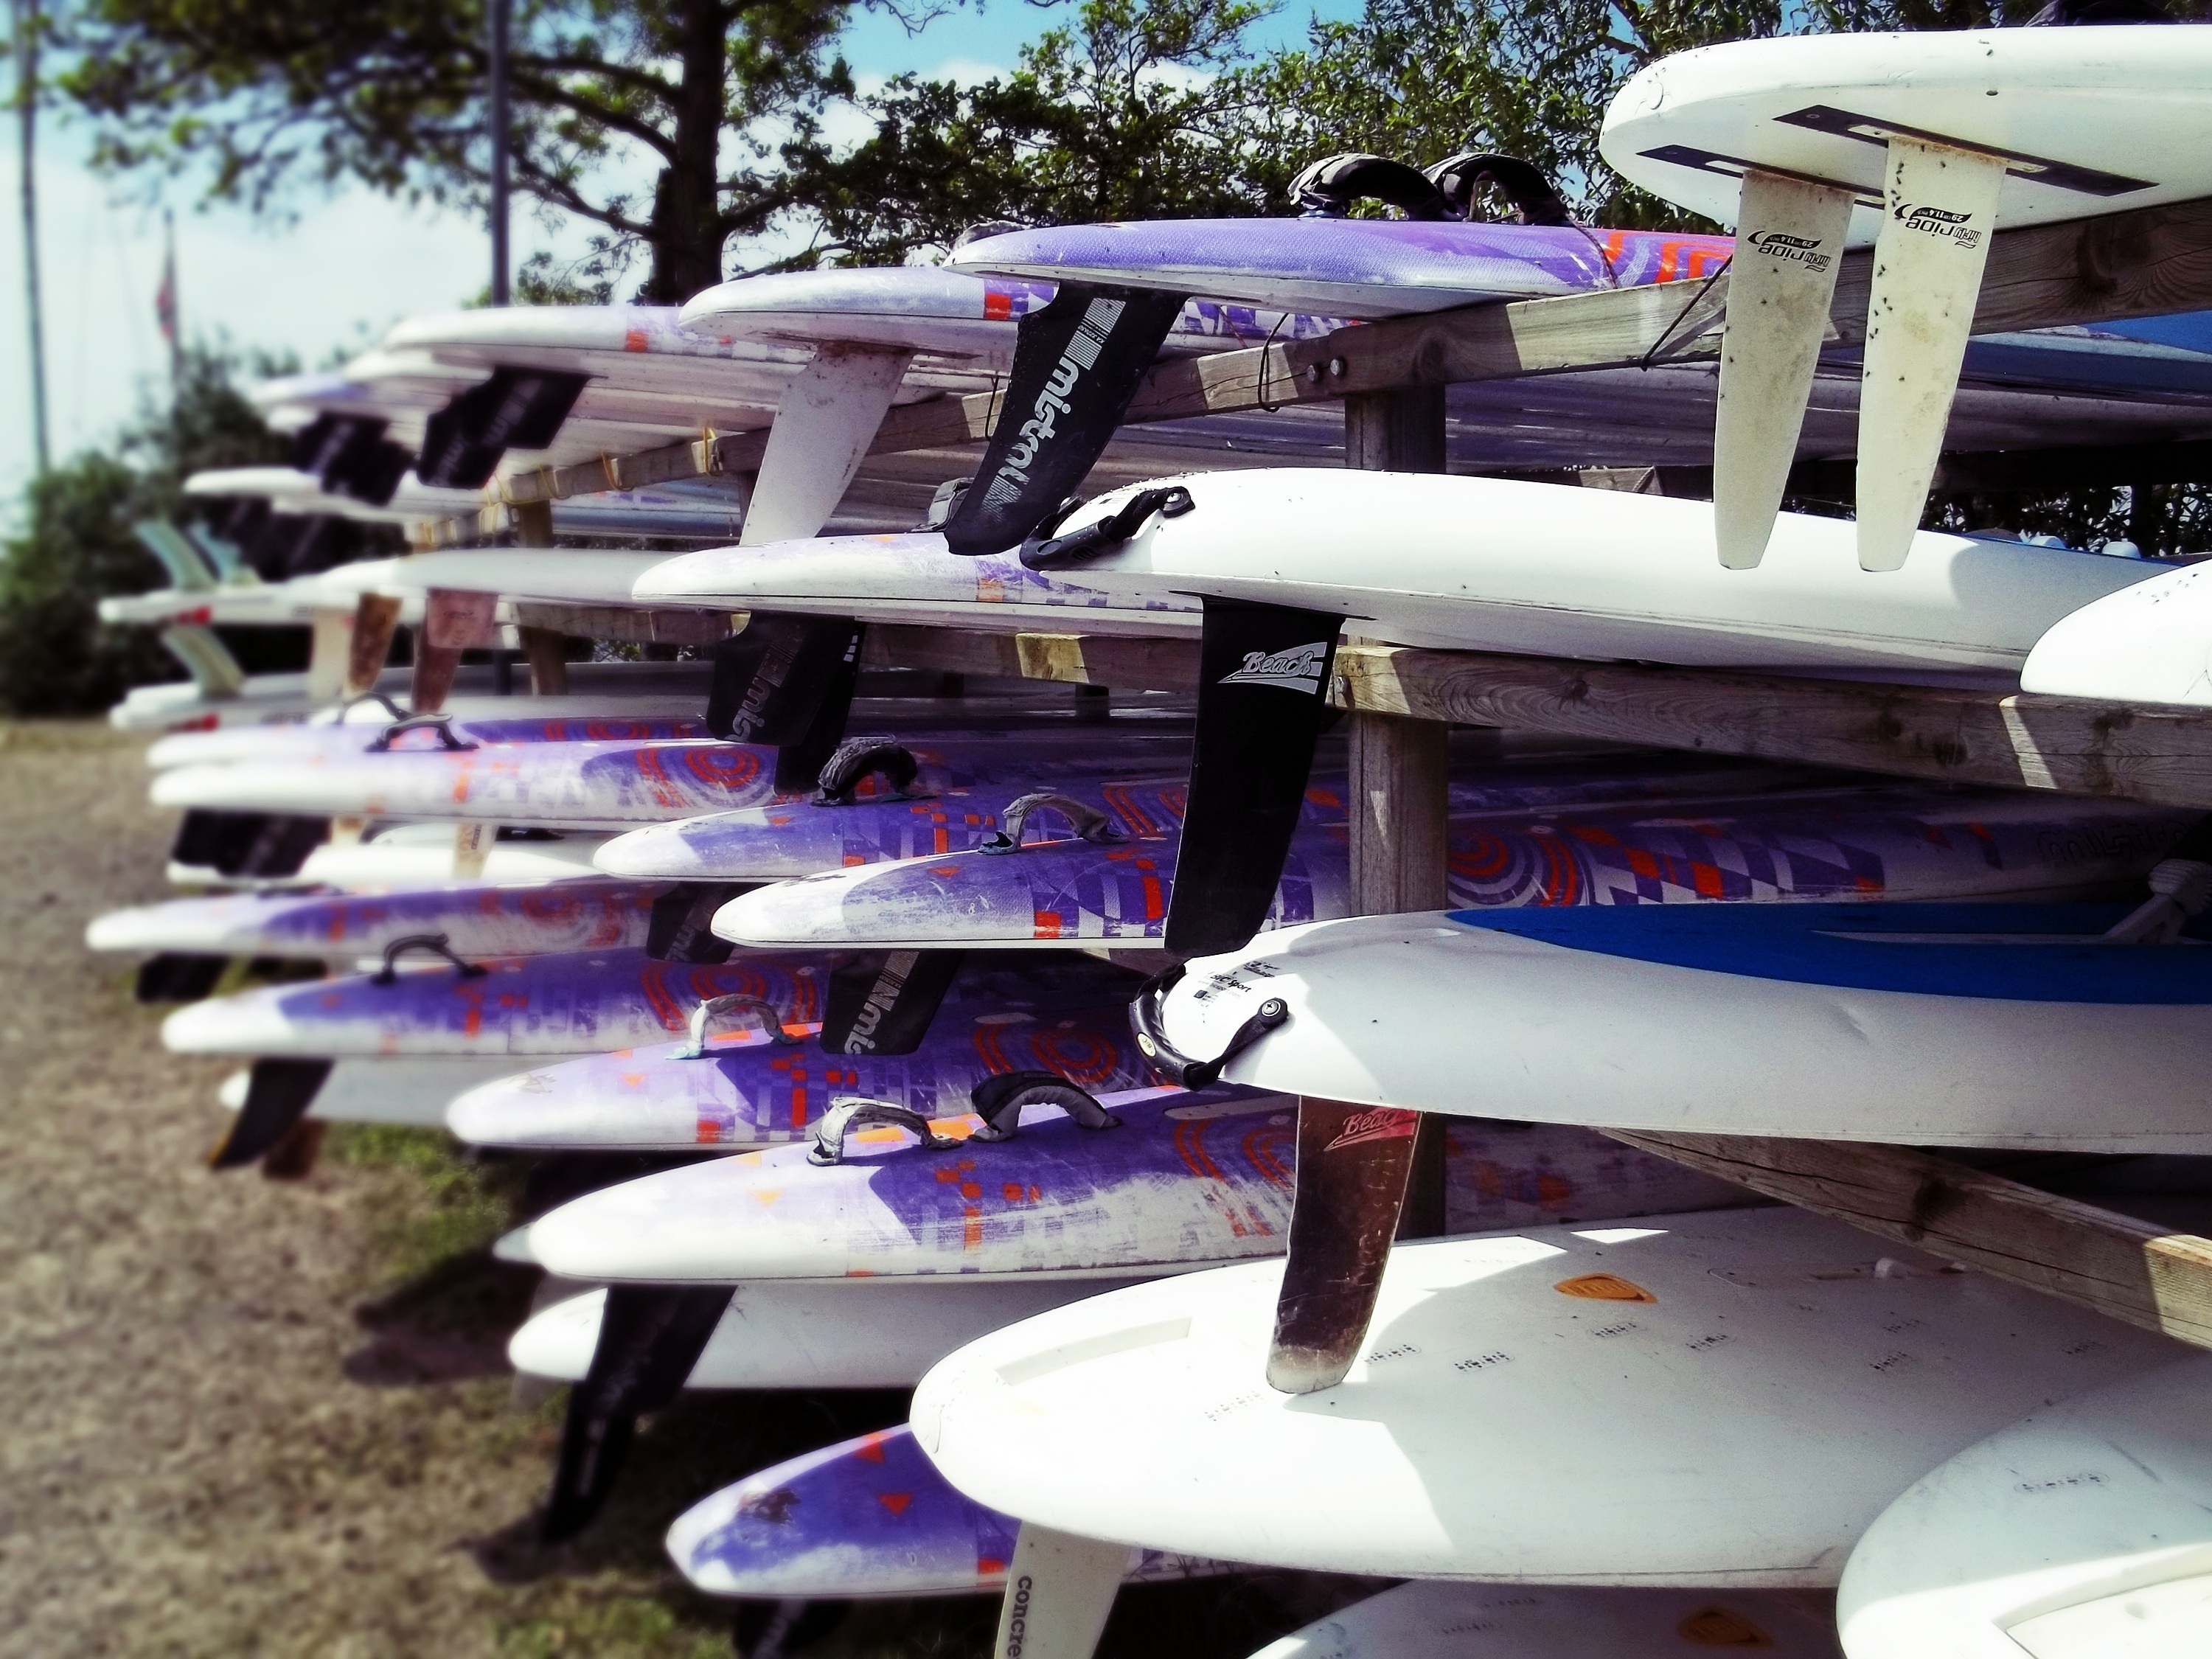
wing, sport, airplane, aircraft, vehicle, airline, aviation, surfboard, leisure, art, automotive exterior, aircraft engine